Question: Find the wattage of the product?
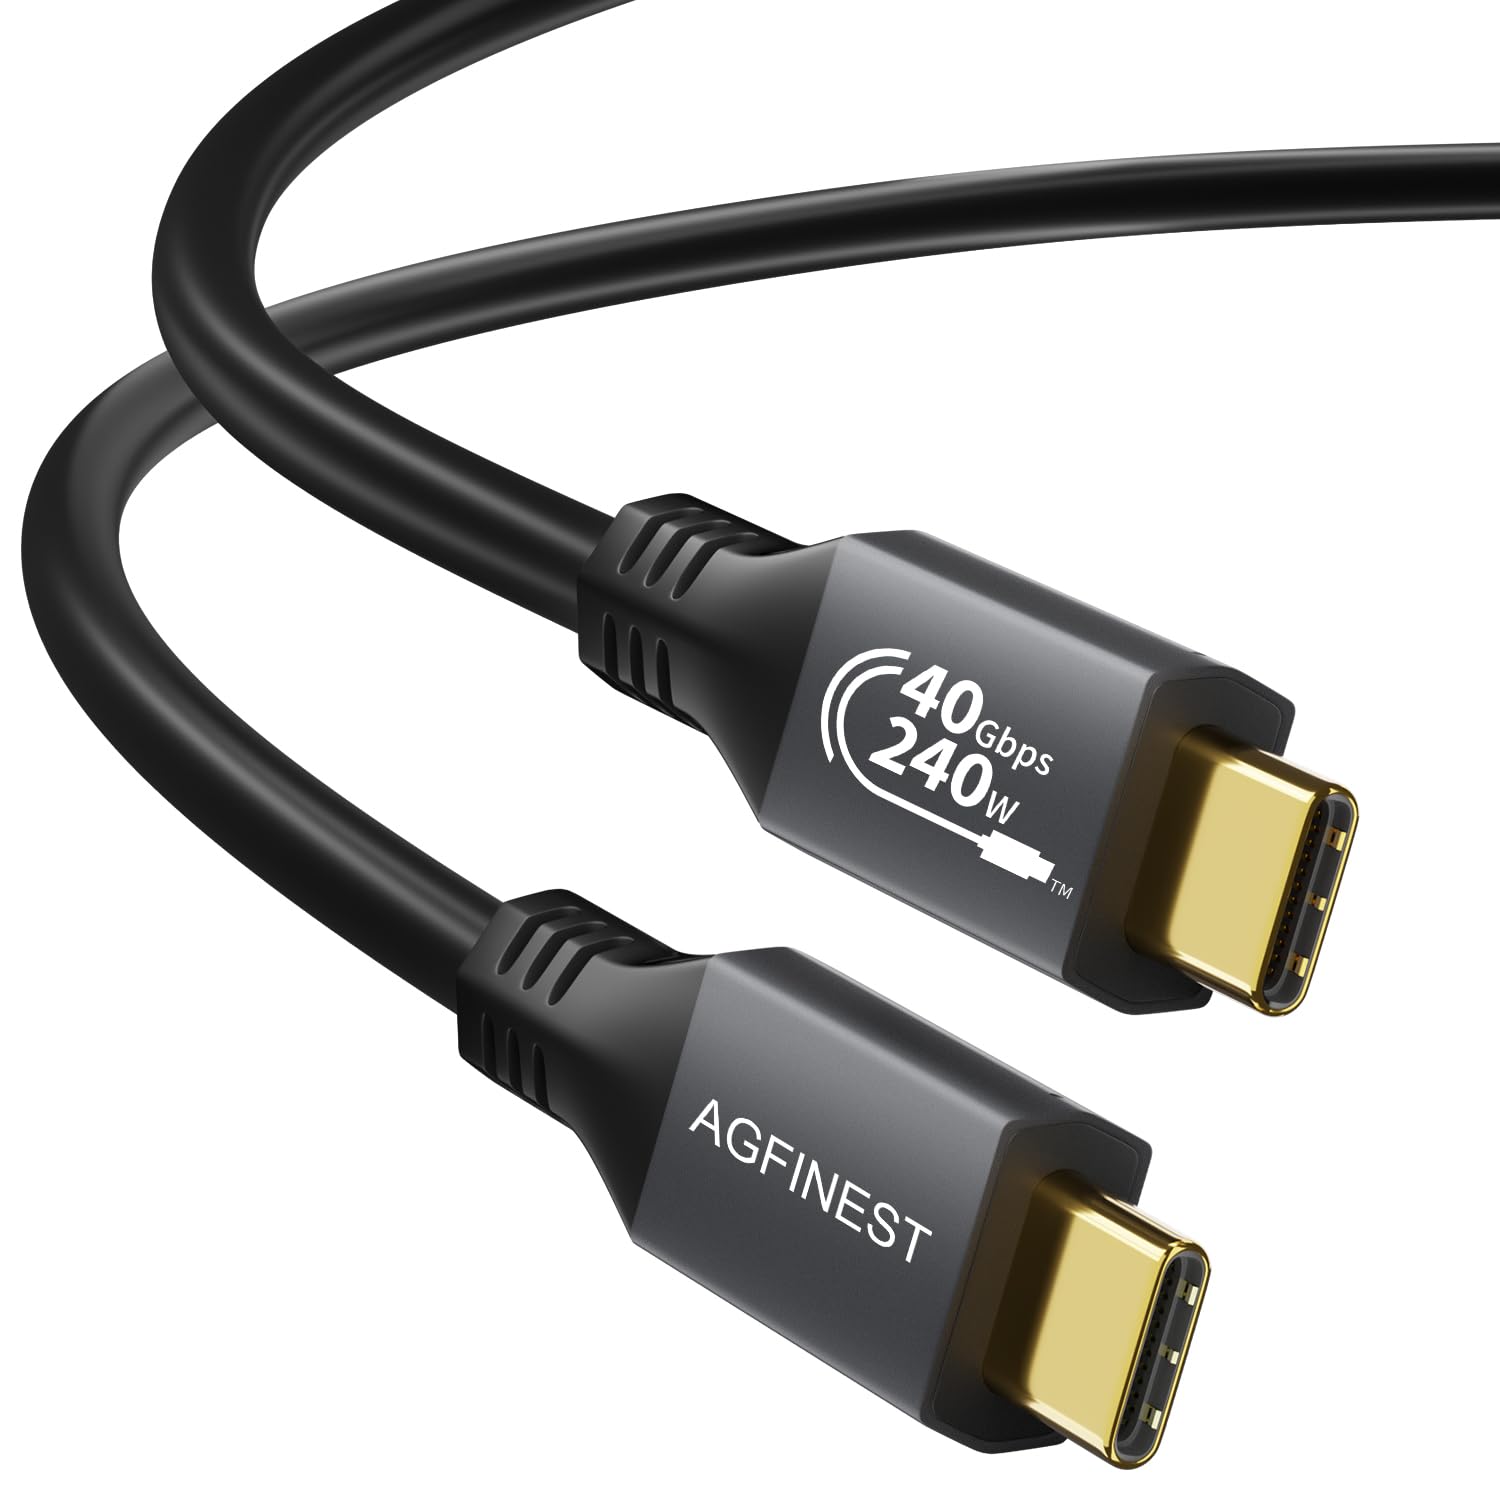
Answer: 240.0 watt